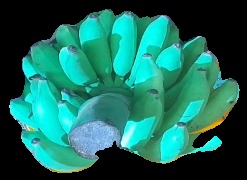
Variety: elakki-bale
Grade: grade2